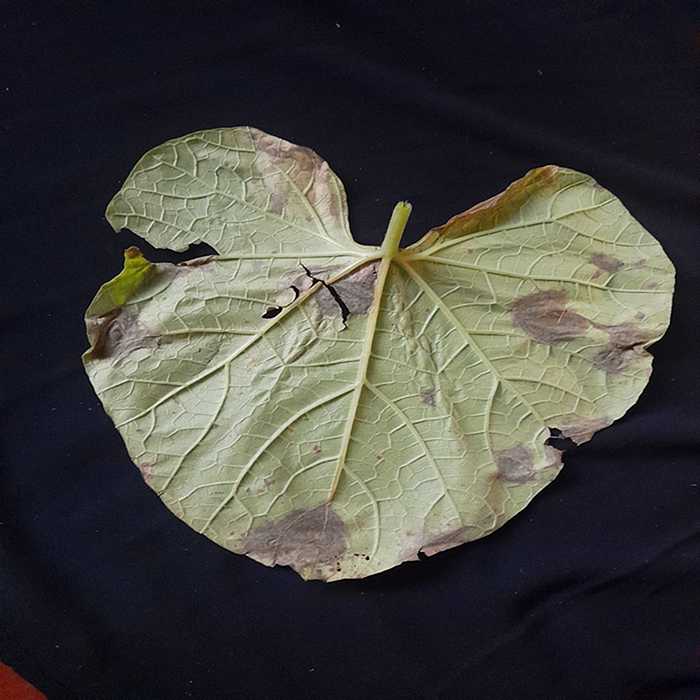
Plant: Bottle gourd
Label: Downey mildew